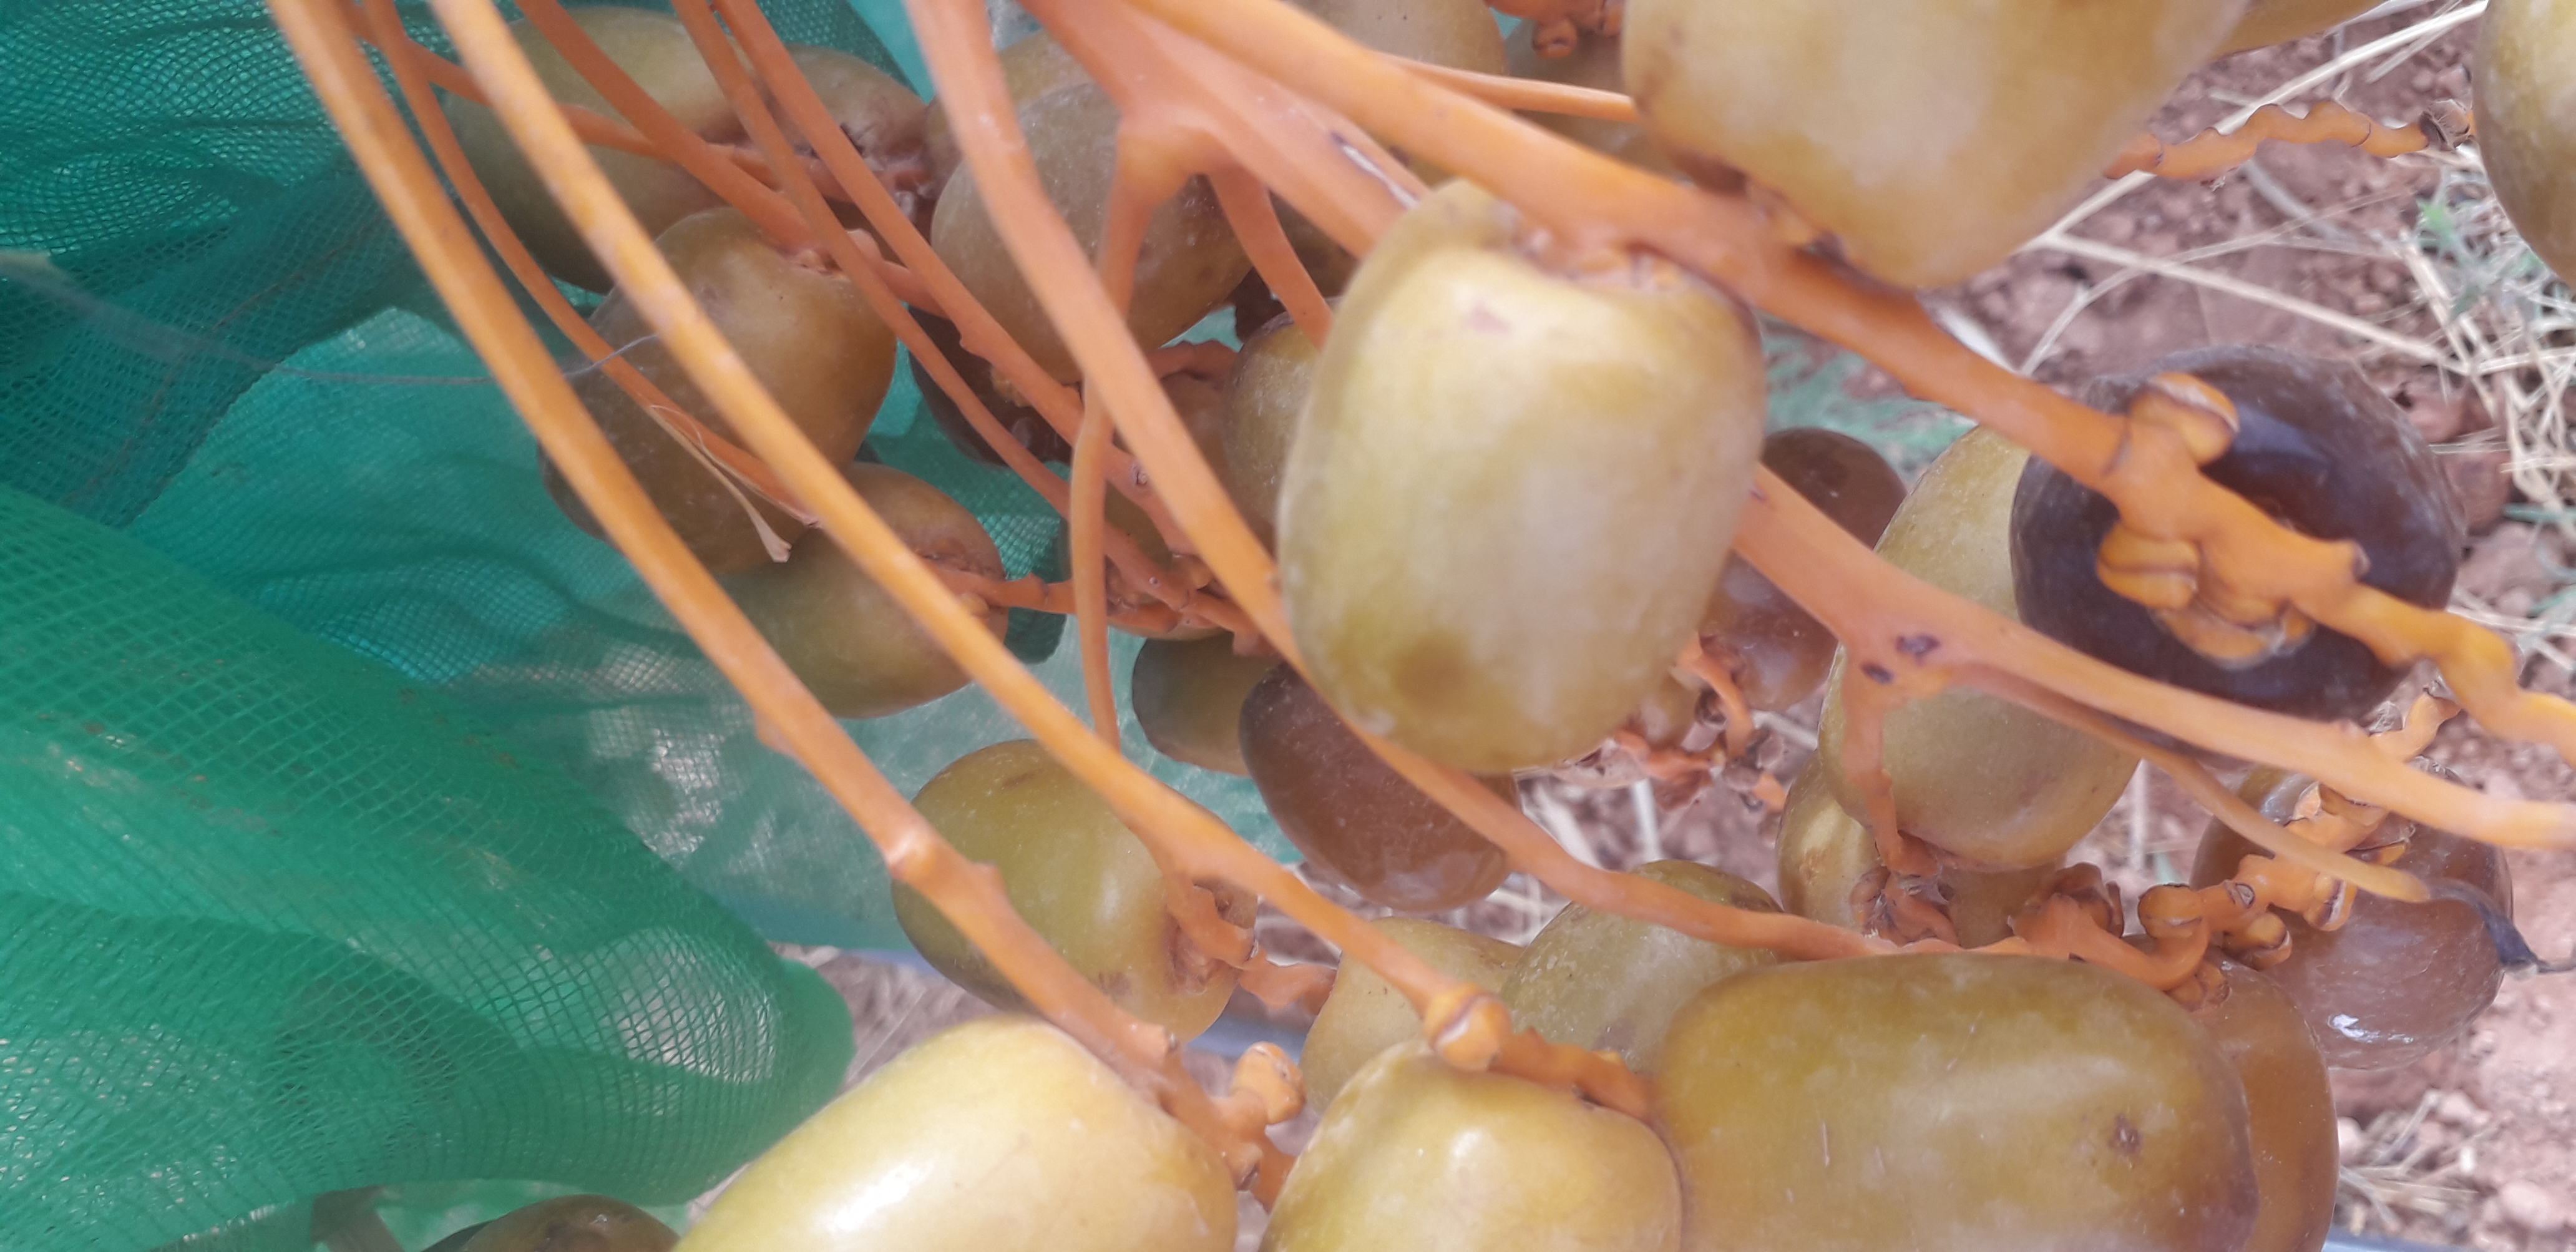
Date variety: Boufagous